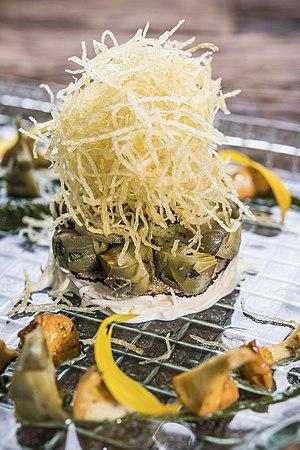
Cœur de Tournesol à la Truffe d’Eté Girolles en Vinaigrette Douce, un Gaspacho d’Herbes à la Livèche Rémoulade de Bulbe Râpé et Pomme Paille
Édouard Loubet, né le 25 septembre 1970 à Val-Thorens en Savoie, est un grand chef cuisinier français. Il détient deux étoiles au Guide Michelin, il est Grand Chef Relais et Châteaux. Le Gault-Millau l’a désigné Cuisinier de l’Année en 2011 et lui a attribué une cinquième toque depuis 2012. La note de 19/20 est donnée dans le guide Gault-Millau 2019 pour le restaurant Édouard Loubet au Domaine de Capelongue à Bonnieux.